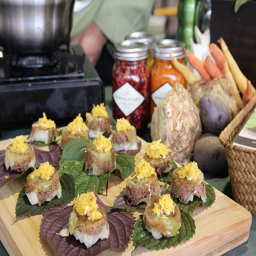
A table full of jars of food and very pretty dishes sitting on leaves.
A wooden cutting board topped with lots of food.
A cutting board holding ordeurves on decorative leafs.
A wooden board with many pieces of food on the top.
A platter of hors d'oeuvres sits on the cutting board.